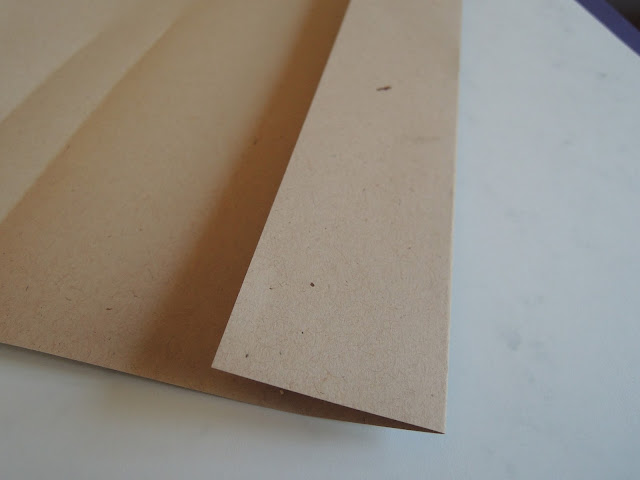
Waste category: paper